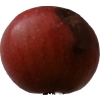
Label: Apple 17